Louis Charles Georges Jules Lafont

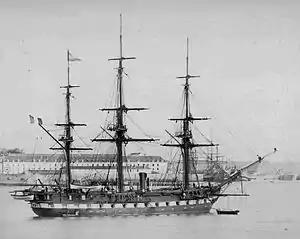
Steam frigate "Clorinde"

During the Franco-Prussian War in July 1870 Lafont took command of the "Armid" in the Baltic during the blockade of the Prussian coast.